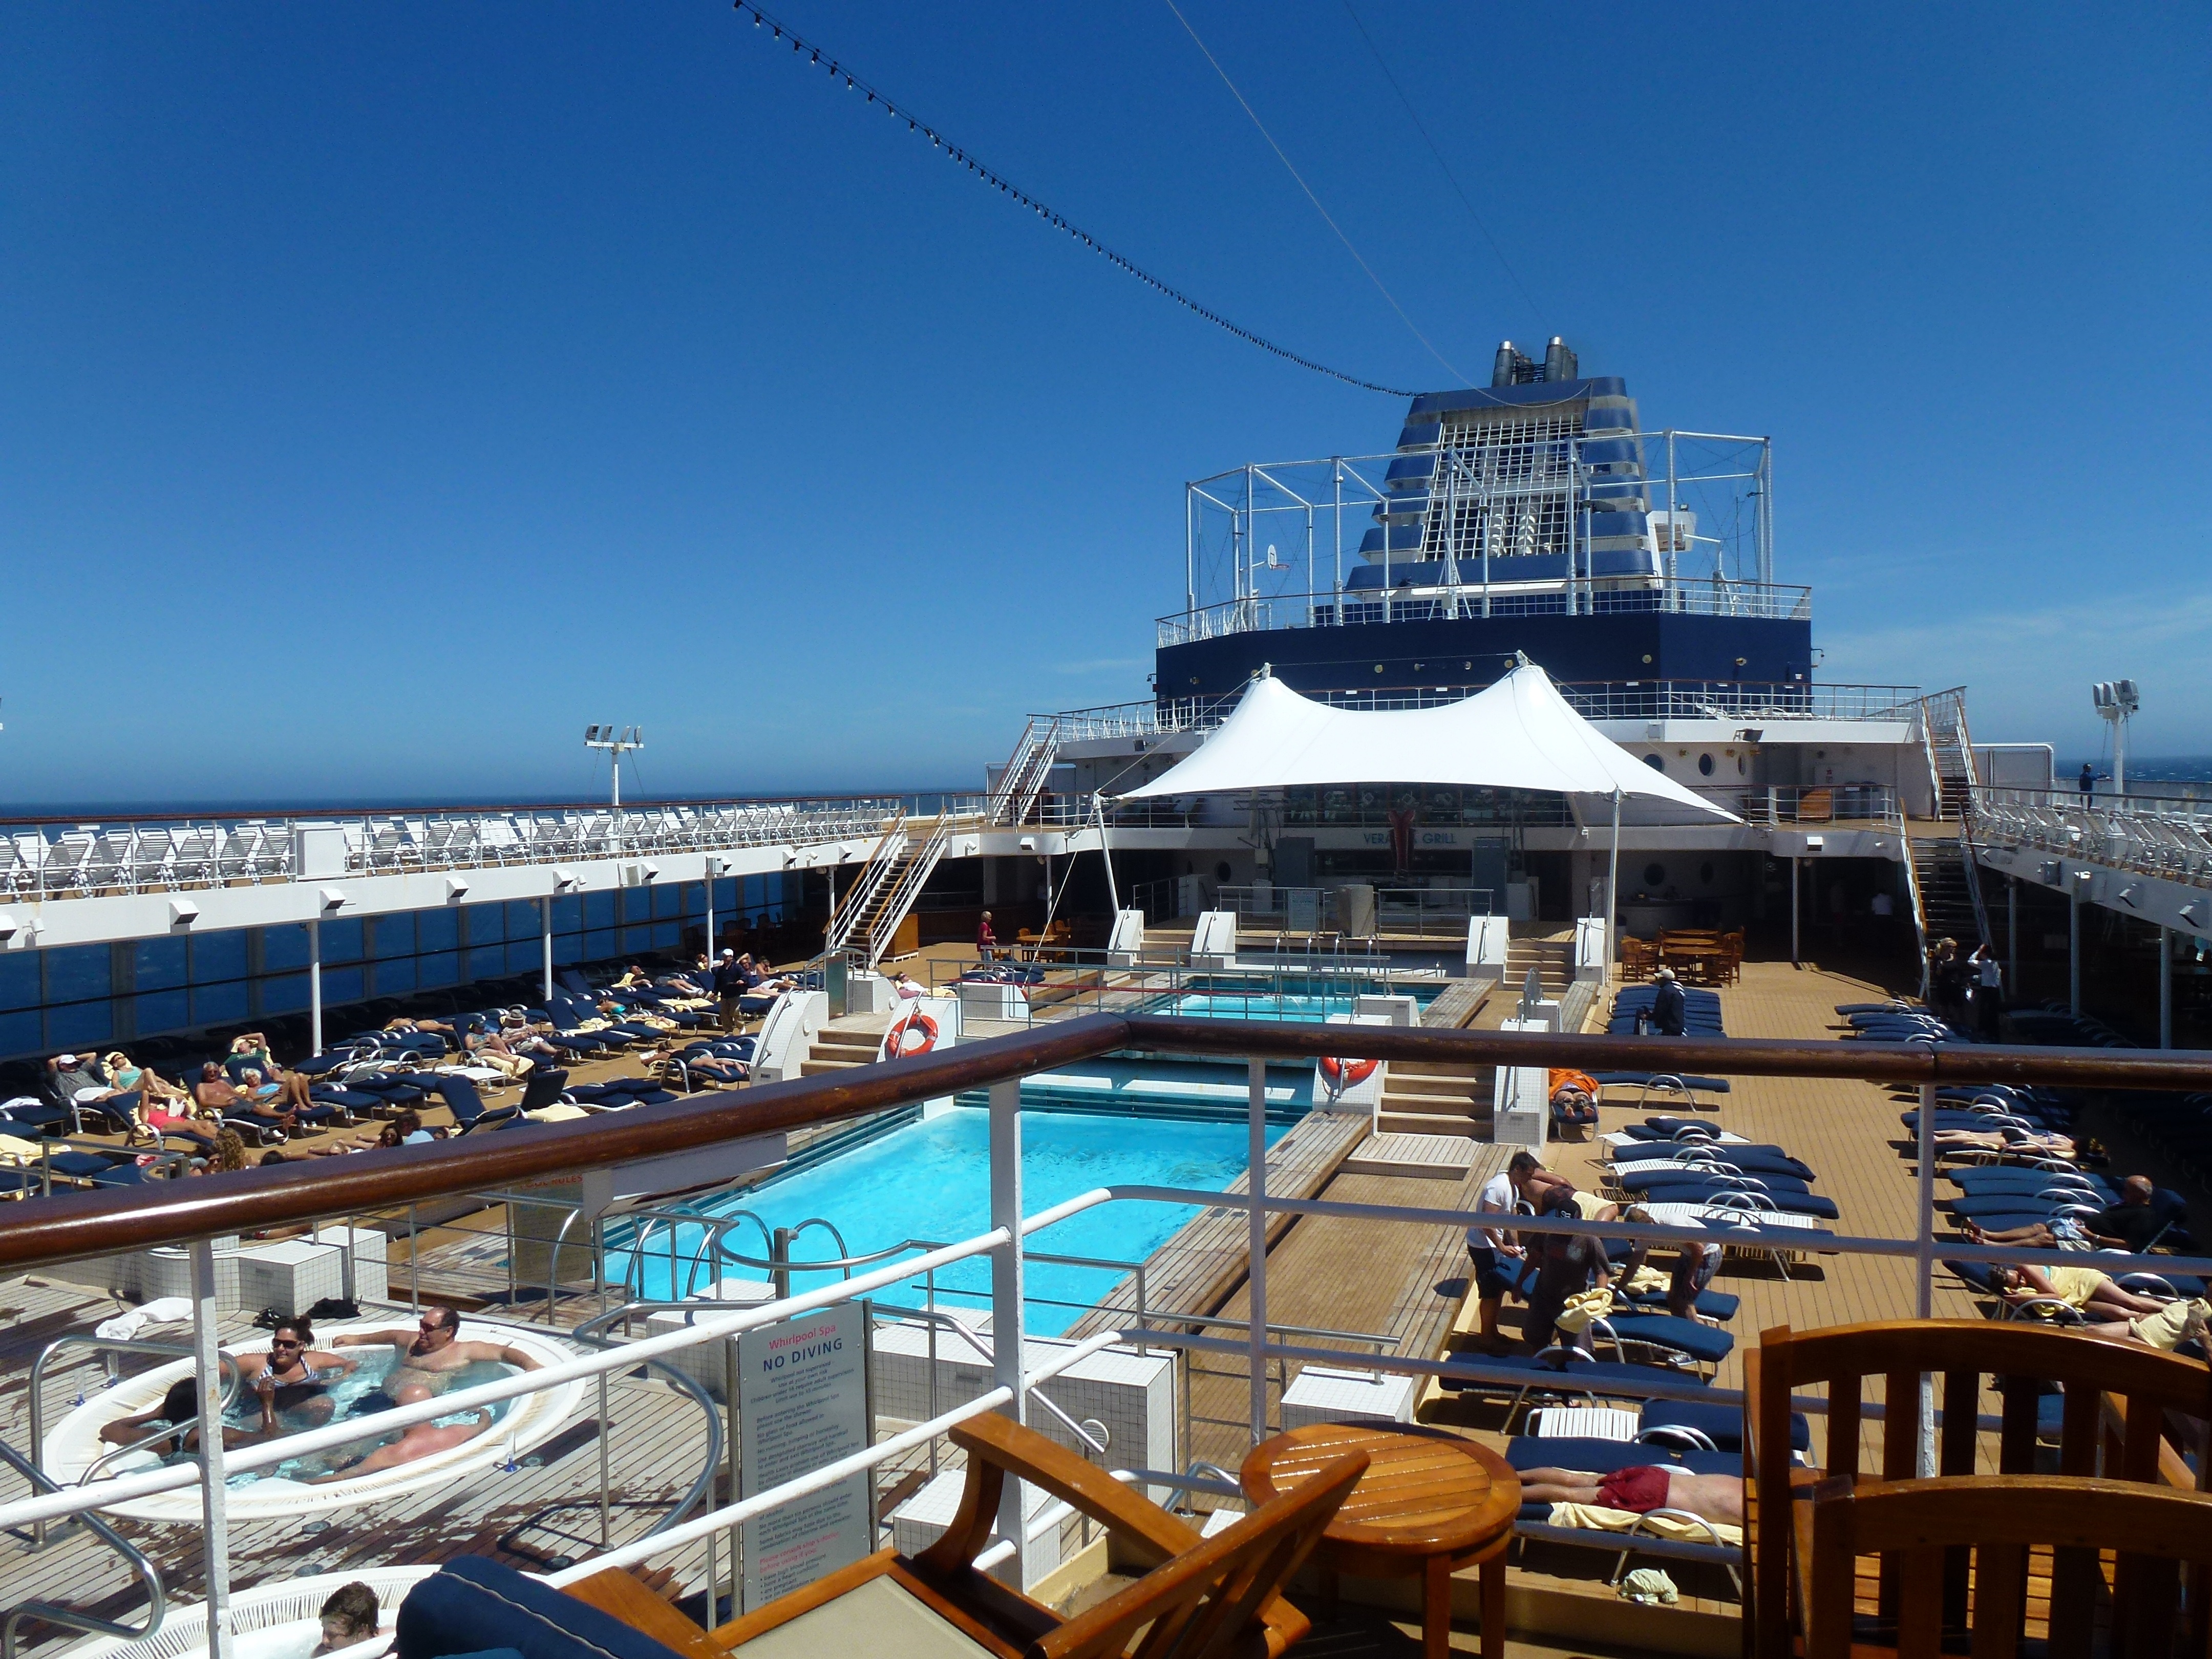
sea, dock, boat, ship, vacation, pool, sunbathing, vehicle, yacht, harbor, marina, port, cruise, luxury, holidays, caribbean, watercraft, cruise ship, passenger ship, luxury yacht, deck of ship